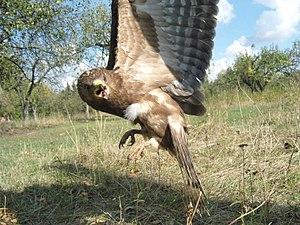
Lorris est une commune française située dans la région naturelle du Gâtinais, dans le département du Loiret en région Centre-Val de Loire.